Yoga Makaranda

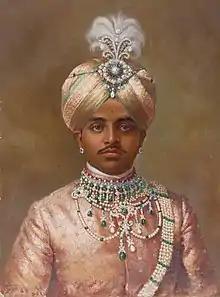
The Maharaja of Mysore sponsored the book, which had been intended to be the first of a series. 1906 painting by K. Keshavayya

Hatha yoga, the medieval practice which used asanas (yoga postures) and other practices such as shatkarmas (purifications) to gain moksha, spiritual liberation, was despised and in decline by the start of the 20th century. Western gymnastics such as Niels Bukh's "Primary Gymnastics" became popular in India, partly as a result of Hindu nationalism which sought to show Indian men as strong. At the same time, yoga in various forms was being popularised in the West by advocates such as Vivekananda (without asanas), Yogananda, and Yogendra.